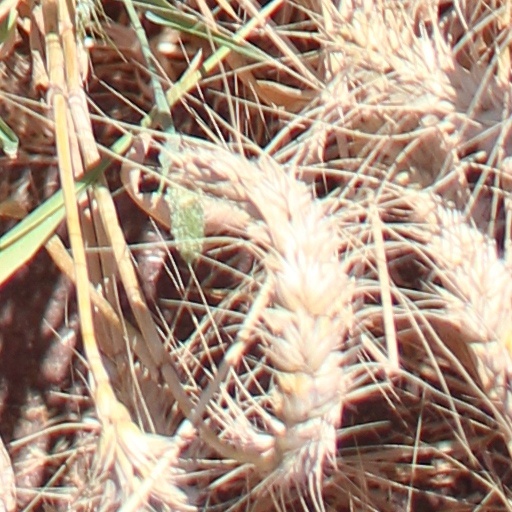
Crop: wheat